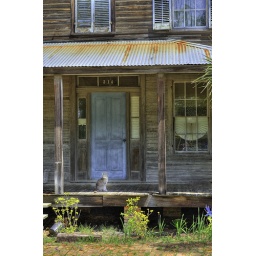
cat under a hot tin roof